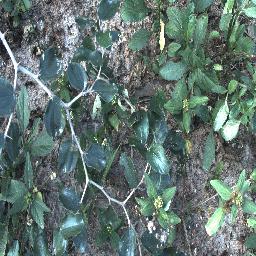
Label: chinee_apple